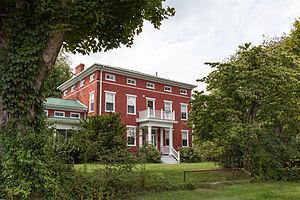
Shirleysburg est un borough situé au sud-est de la partie centrale du comté de Huntingdon, en Pennsylvanie, aux États-Unis. En 2010, il comptait une population de 150 habitants. Le borough est incorporé le 3 avril 1837.